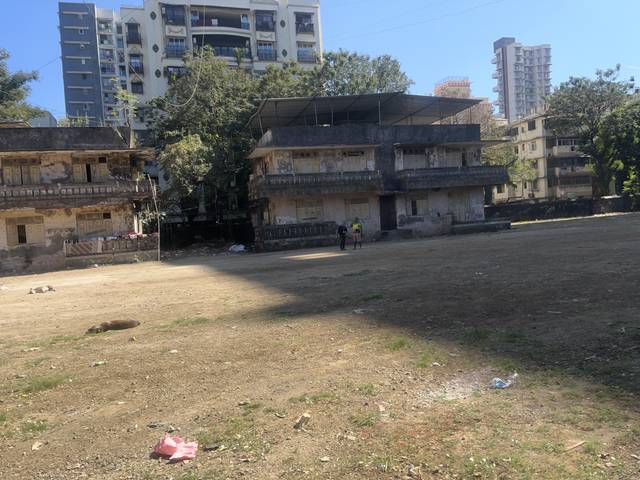
Region: India
Coordinates: 19.201, 72.845